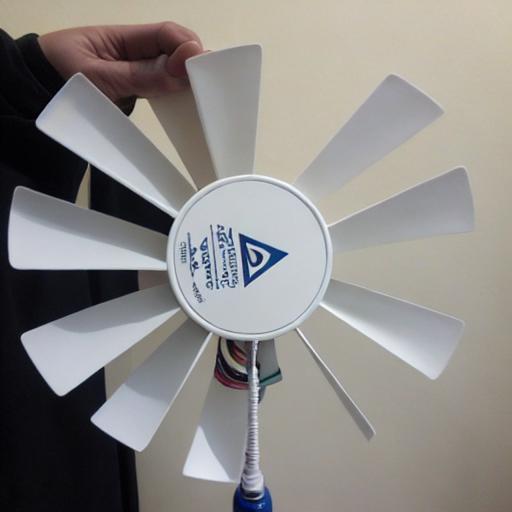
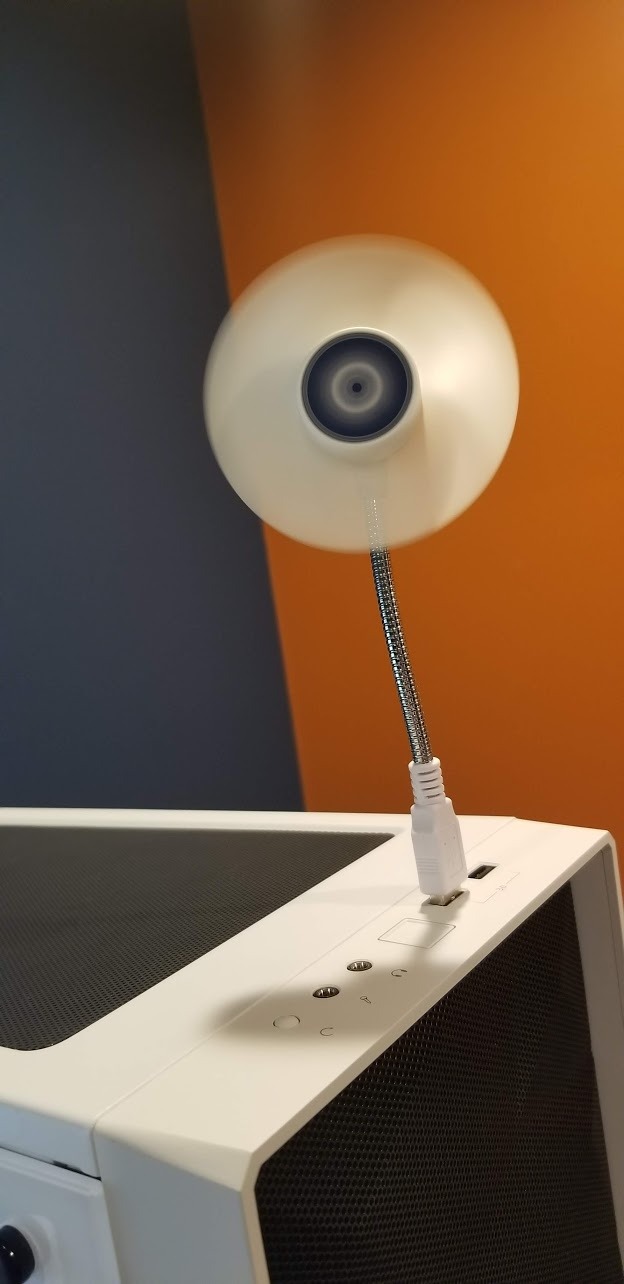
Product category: fan
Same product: no